Closet

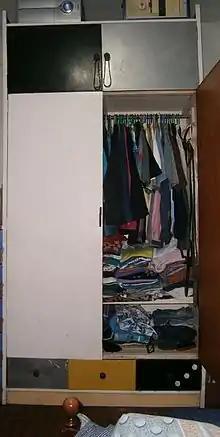
A typical modern wall-mounted space-saving closet

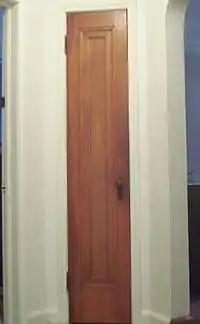
Linen closet

Though some sources claim that colonial American houses often lacked closets because of a "closet tax" imposed by the British crown, others argue that closets were absent in most houses simply because their residents had few possessions.